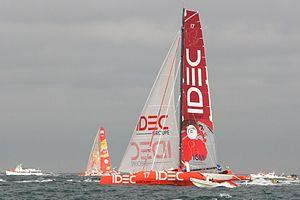
Idec devant Crêpes Whaou
Francis Joyon, né le 28 mai 1956 à Hanches, est un navigateur français revendiquant être un « Beauceron sur la mer ». Il commence sa carrière de coureur au large en 1988 et participe à sa première Route du Rhum en 1990. En 2000, il remporte sa première grande épreuve à l'occasion de la Transat anglaise.
Trimaran IDEC est un maxi-trimaran lancé en 2007 et skippé de 2007 à 2015 par Francis Joyon et parrainé par le groupe IDEC. En 2015, après son acquisition par le skipper chinois Guo Chuan, il est renommé Qingdao China. En 2018, le trimaran est racheté par Yvan Bourgnon.